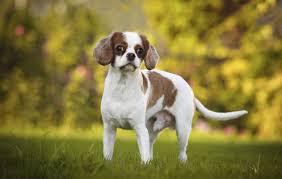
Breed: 207-n000026-Blenheim_spaniel